Ali Khamenei

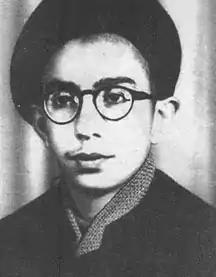
Teenage Khamenei

Ali Khamenei was born on 19 April 1939 to Javad Khamenei, an Alim and Mujtahid born in Najaf, Iraq, and Khadijeh Mirdamadi (daughter of Hashem Mirdamadi) in Mashhad. Khamenei is the second of eight children. Two of his brothers are also clerics; his younger brother, Hadi Khamenei, is a newspaper editor and cleric. His elder sister Fatemeh Hosseini Khamenei died in 2015, aged 89. His father was an ethnic Azerbaijani from Khamaneh, while his mother was an ethnic Persian from Yazd. Some of his ancestors are from Tafresh in today's Markazi Province and migrated from their original home in Tafresh to Khamaneh near Tabriz.